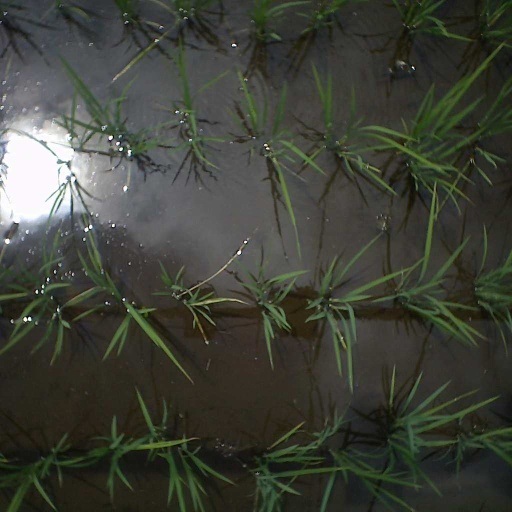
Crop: rice